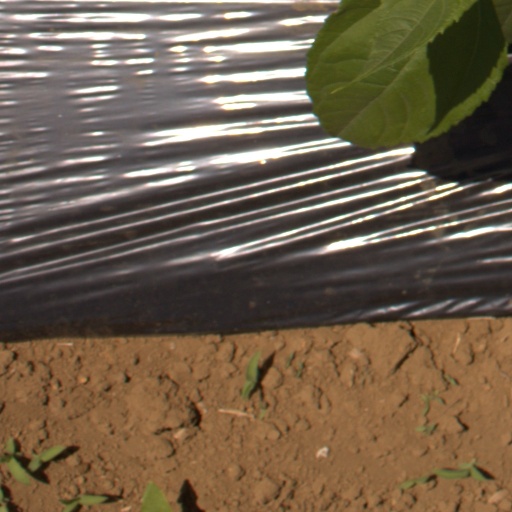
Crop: Jerusalem artichoke